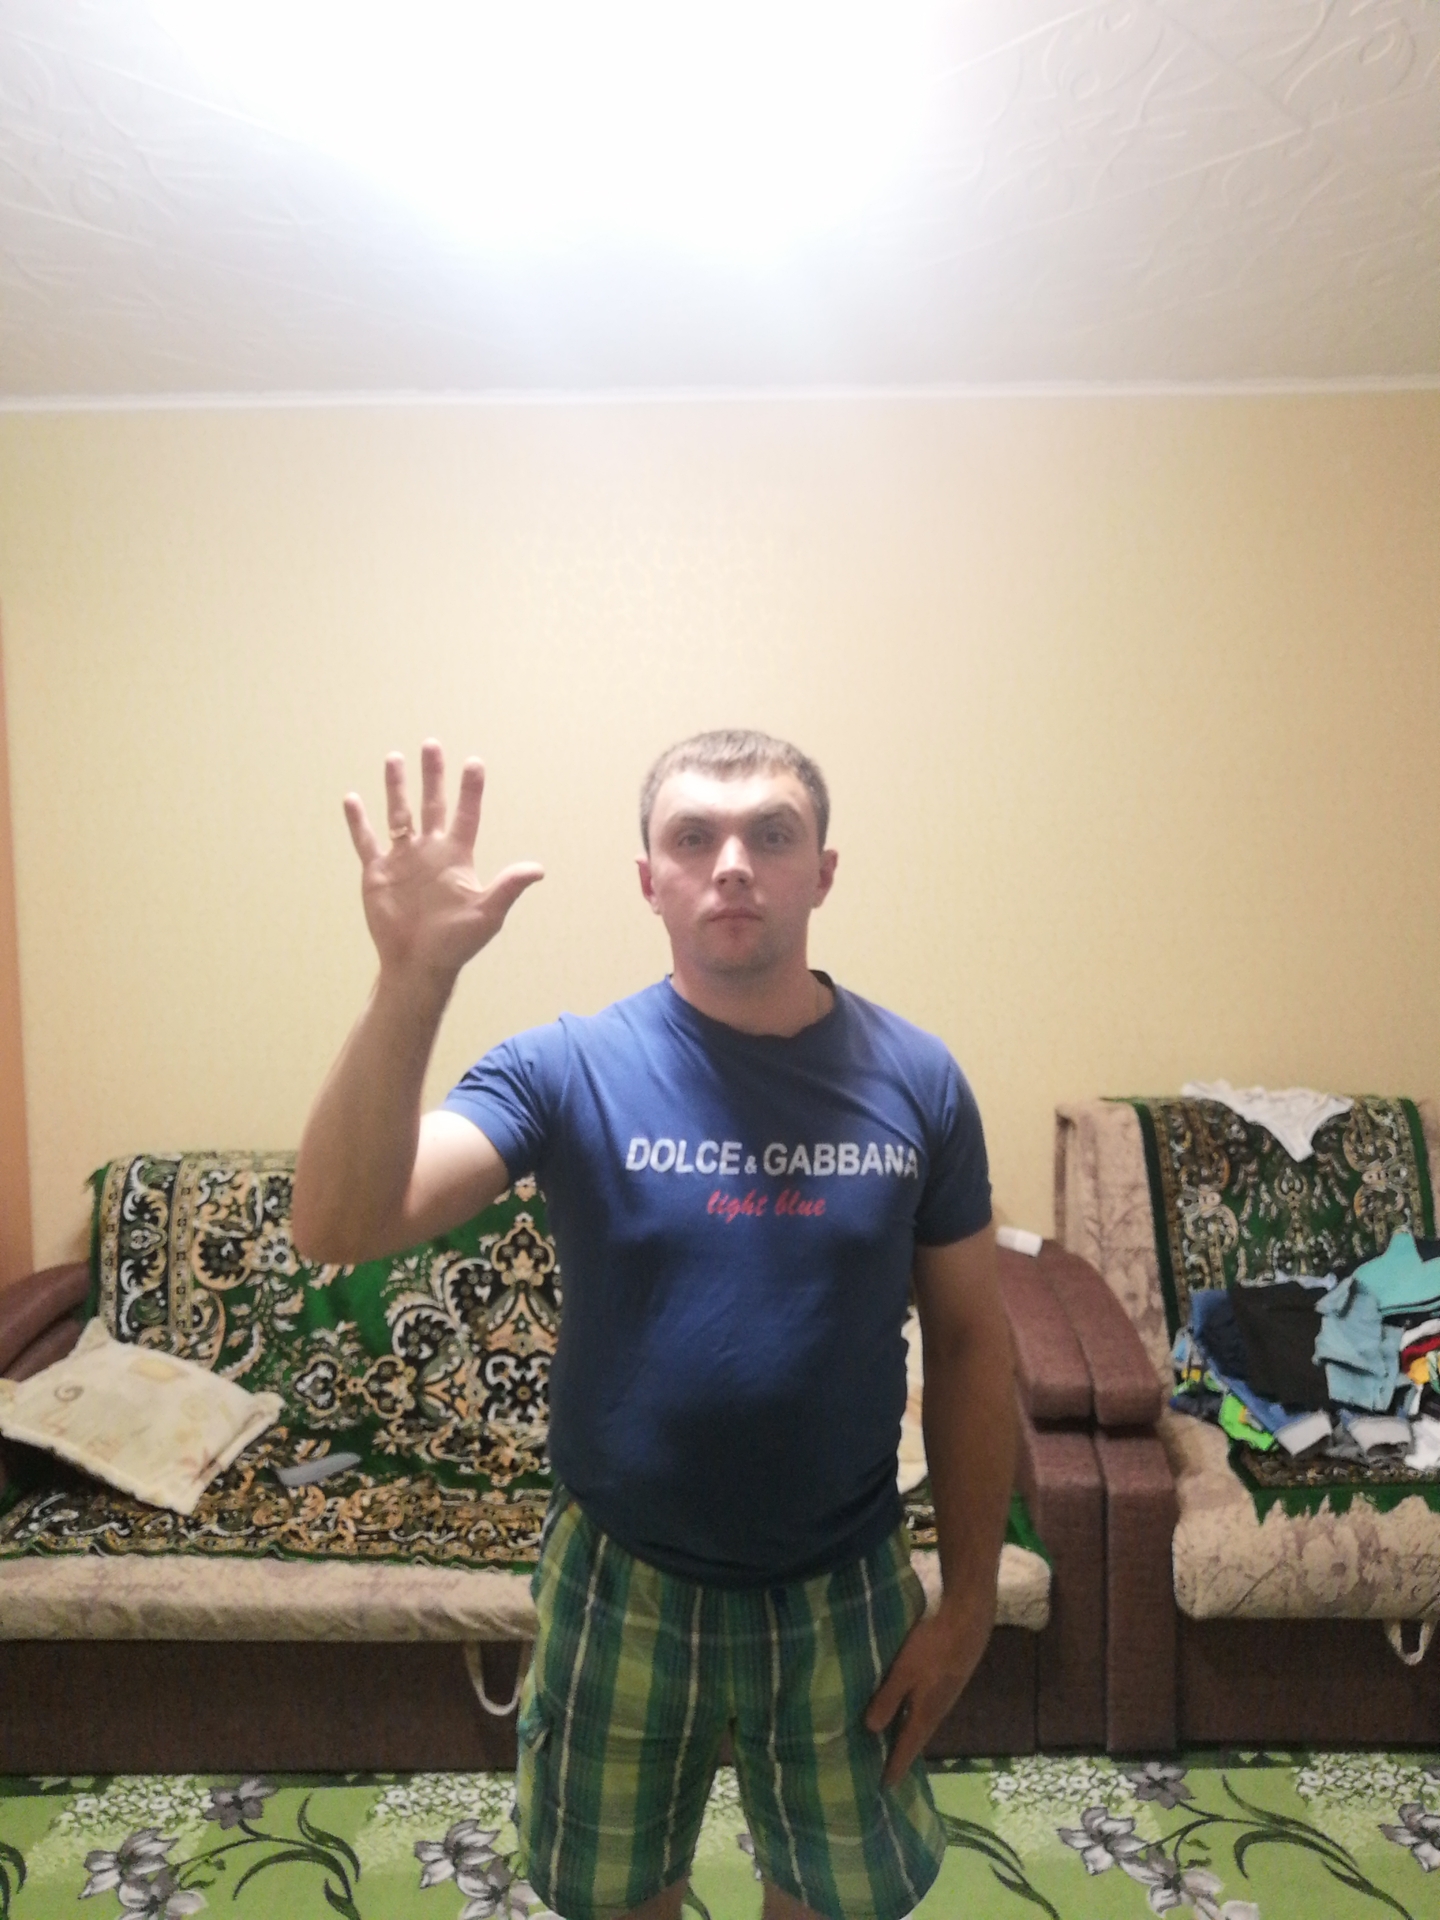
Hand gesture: palm